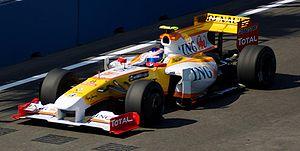
Le Grand Prix d'Europe 2009, disputé sur le Circuit urbain de Valence le 23 août 2009, est la 814ᵉ épreuve du championnat du monde de Formule 1 courue depuis 1950 et la onzième manche du championnat 2009.
Le championnat du monde de Formule 1 2009 est la 60ᵉ édition du championnat du monde des pilotes. Organisé par la FIA, il s'est déroulé en dix-sept manches entre le 29 mars 2009 et le 1ᵉʳ novembre 2009. Il est remporté par le Britannique Jenson Button chez les pilotes et par son écurie, Brawn GP Formula One Team, chez les constructeurs.